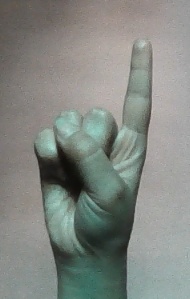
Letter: bb